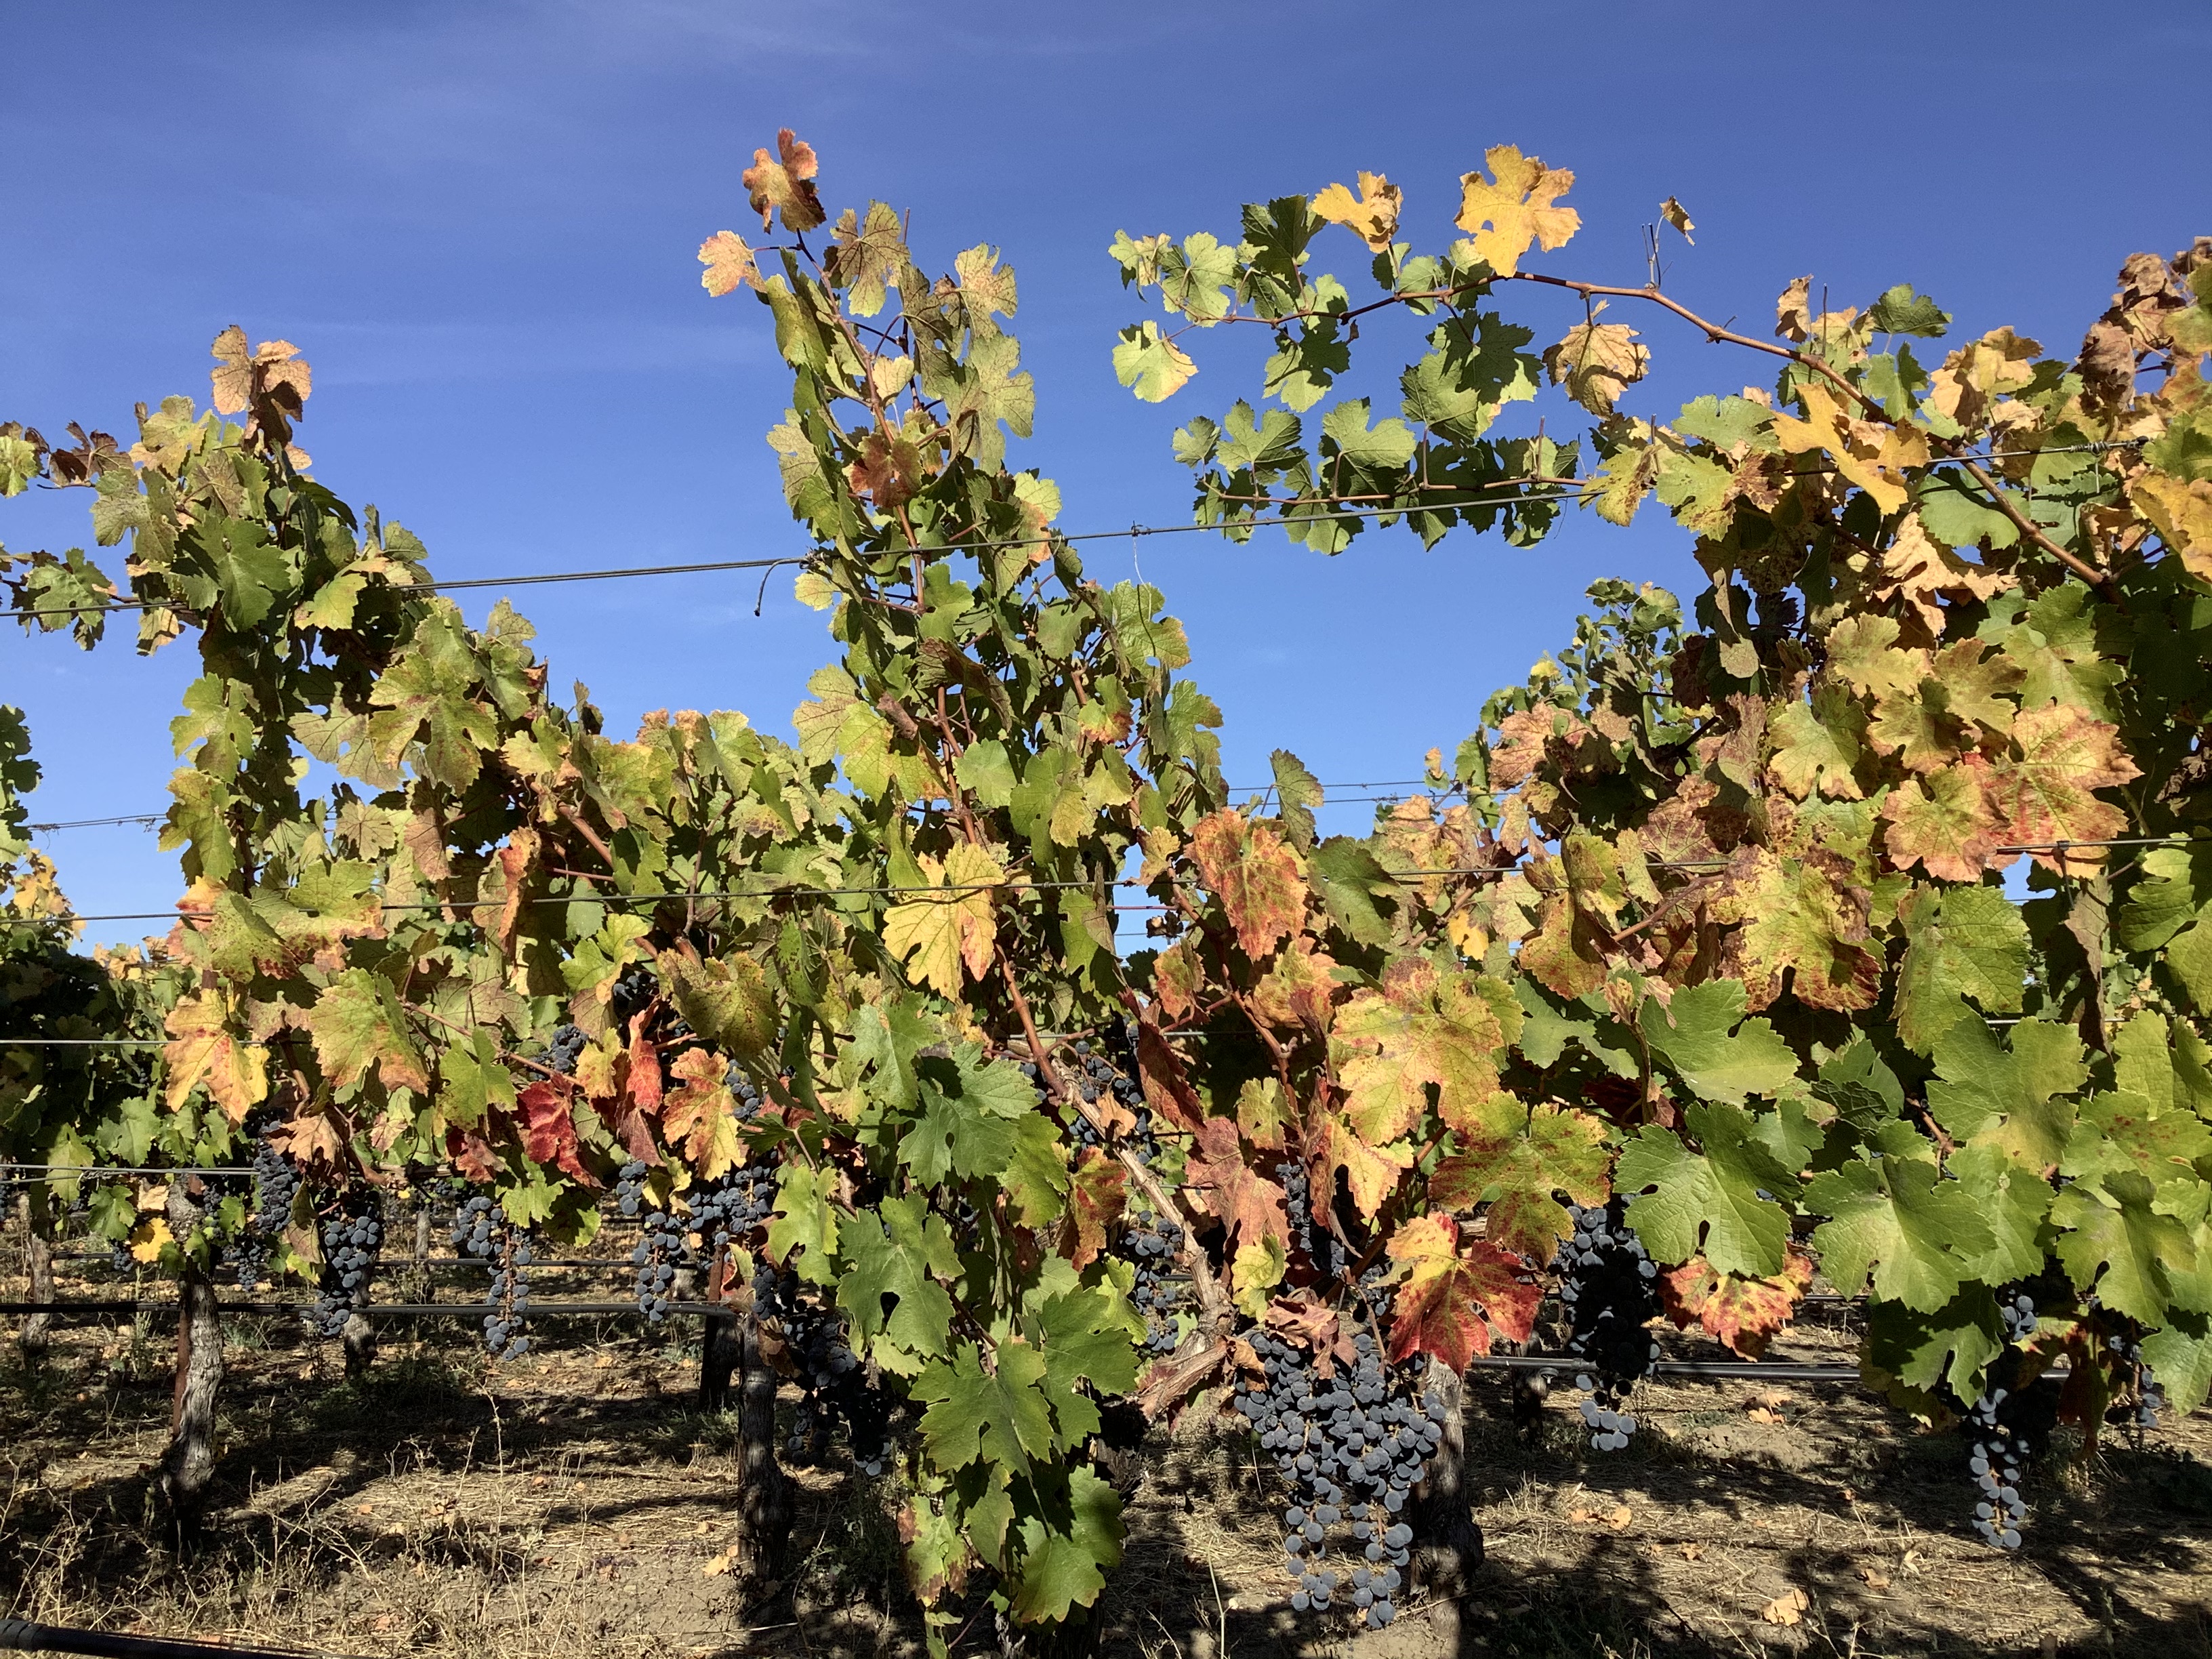
Label: Red Blotch